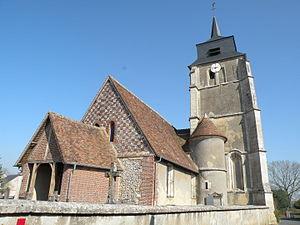
église Saint-Nicolas de Porcheux
Porcheux est une commune française située dans le département de l'Oise en région Hauts-de-France.